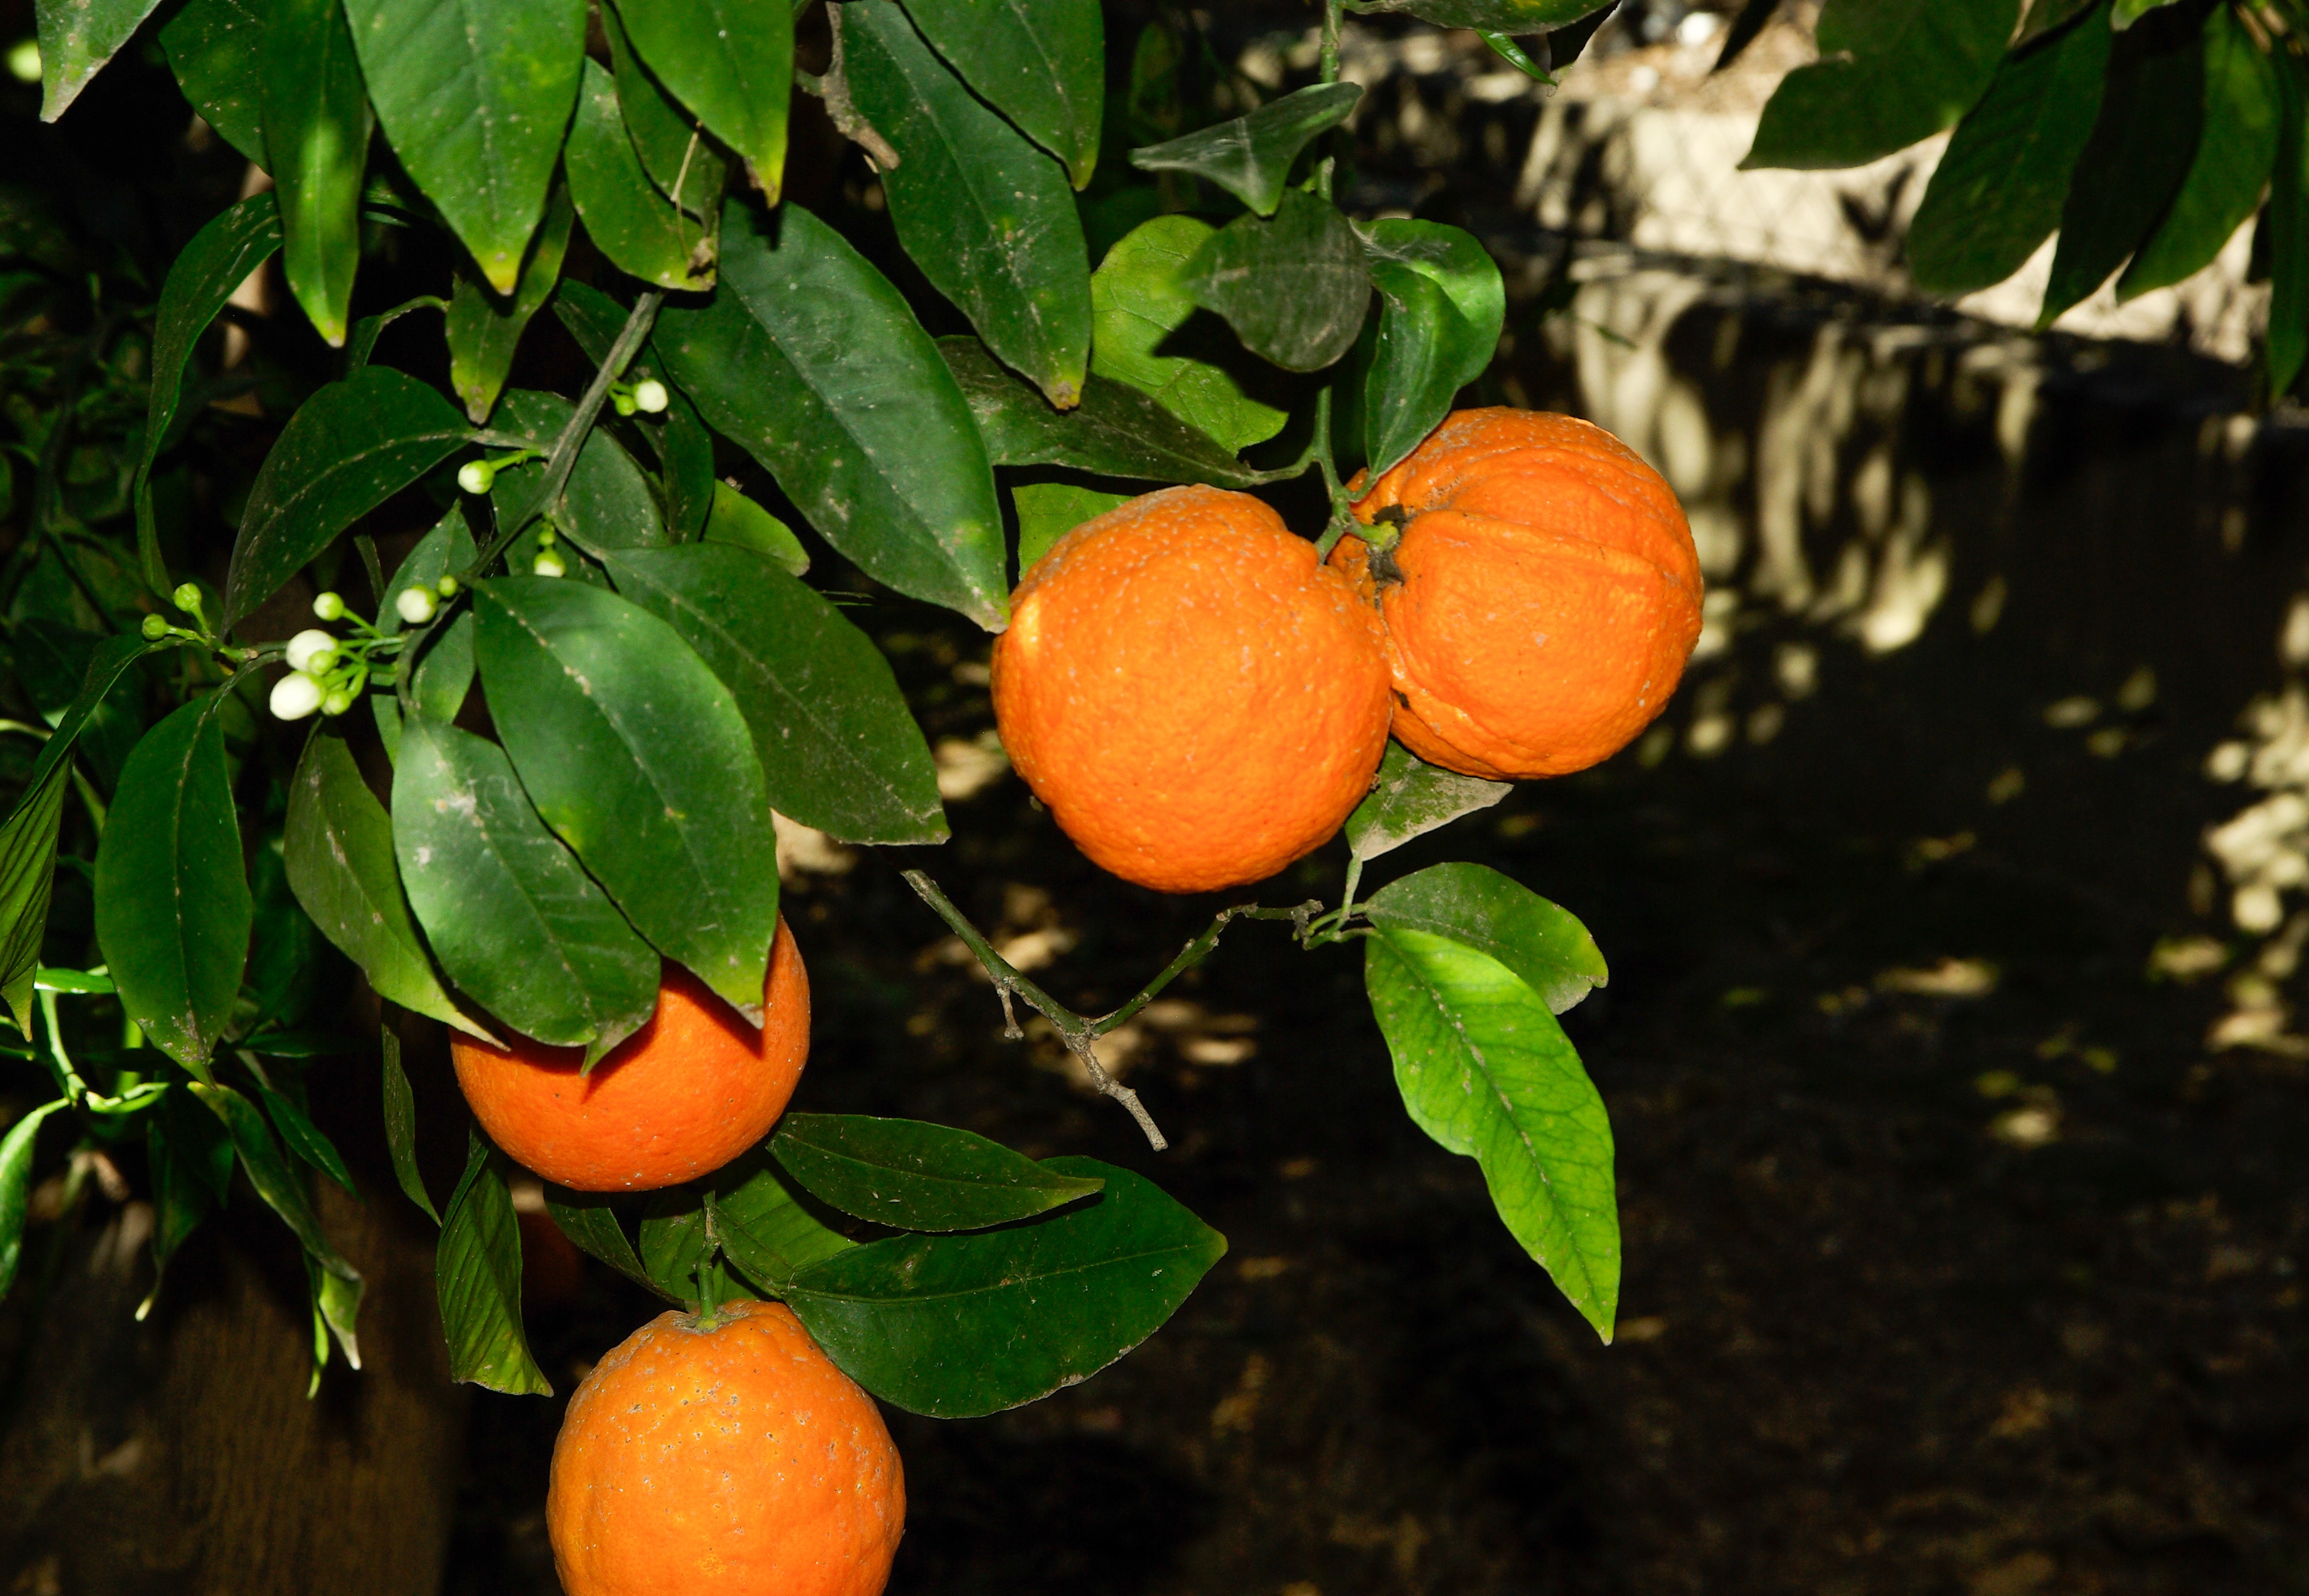
branch, plant, fruit, flower, orange, food, produce, flora, tangerine, oranges, citrus, orange flowers, flowering plant, bitter orange, mandarin orange, land plant, calamondin